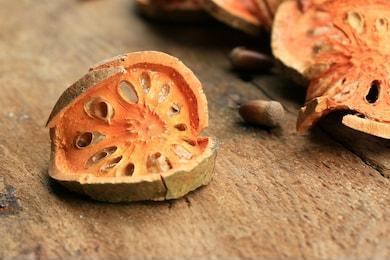
Label: others